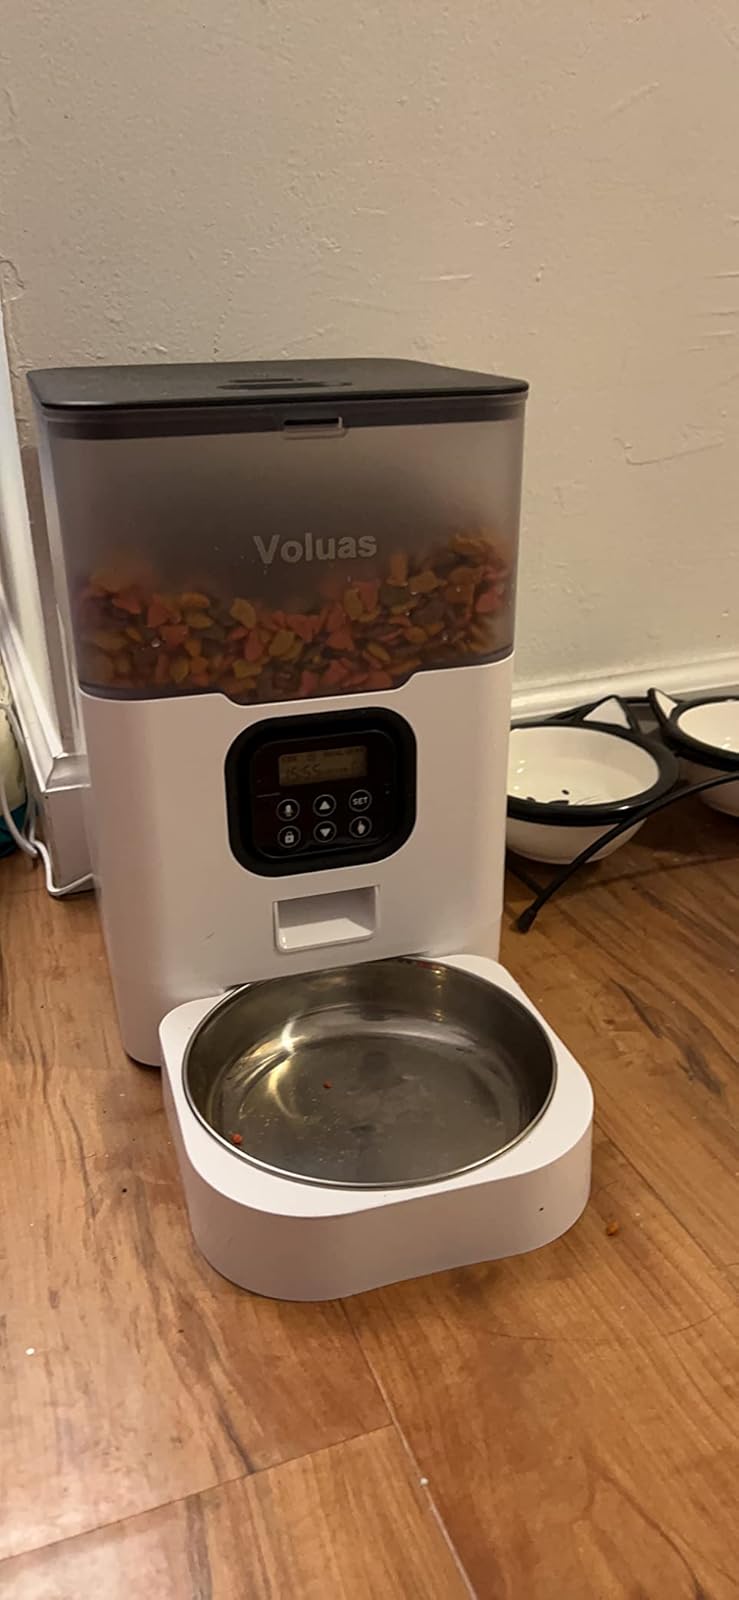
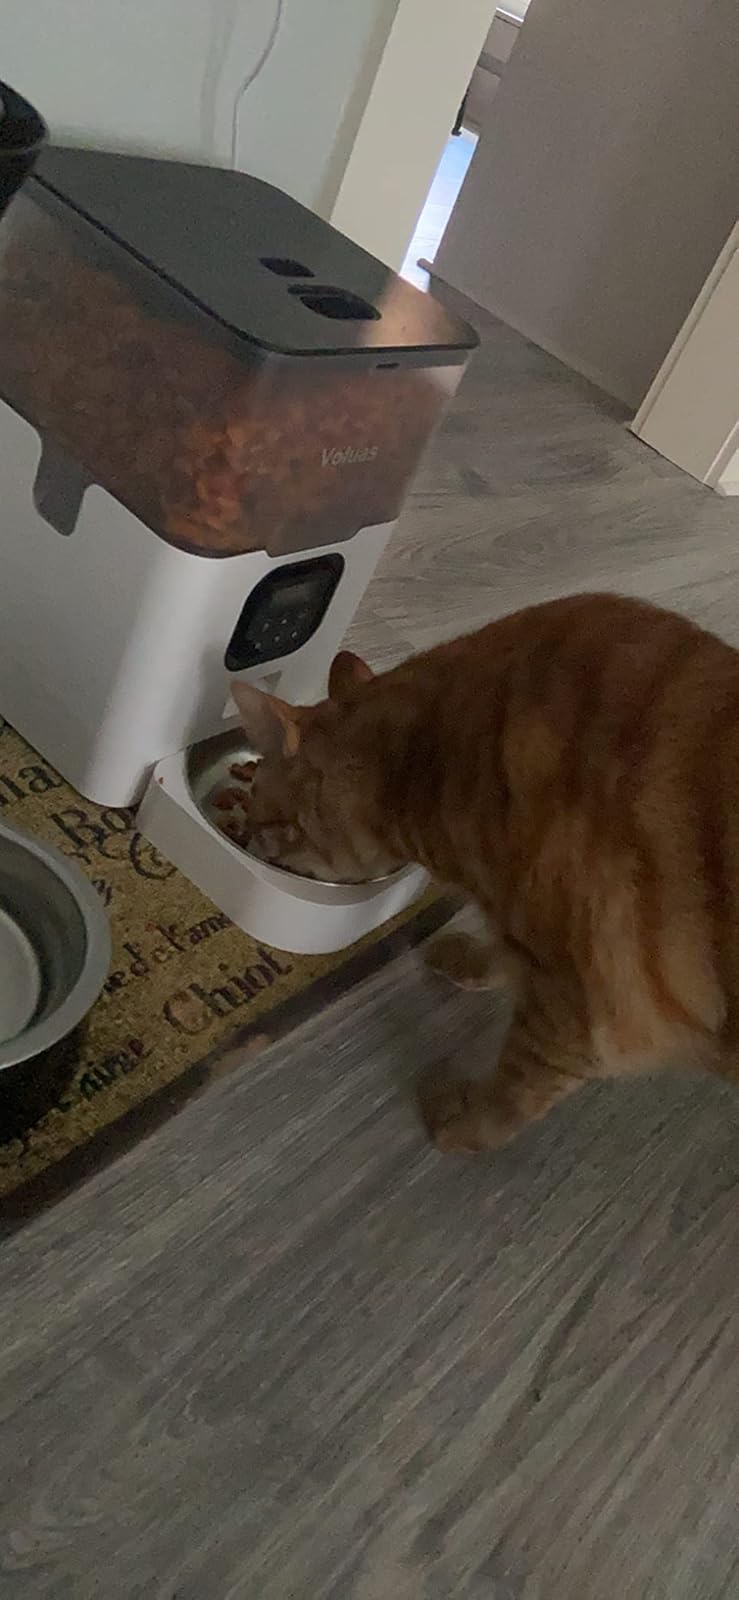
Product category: items_feeder
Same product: yes